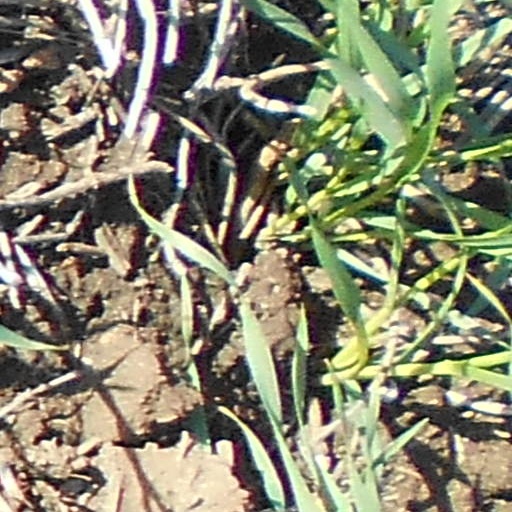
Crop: wheat